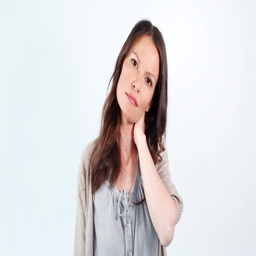
woman holding her painful neck against a white background